Adelaide Day Rollston

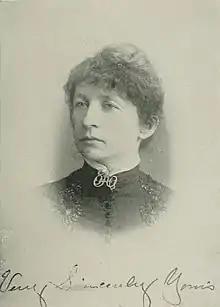
"A Woman of the Century"

Adelaide Day Rollston (Kidd; February 23, 1854 – January 7, 1941) was an American poet and author.